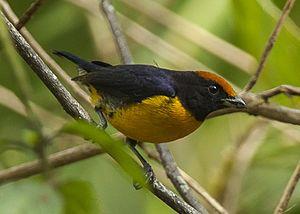
Euphonia anneae
L'Organiste à couronne rousse est une espèce de passereaux d'Amérique centrale de la famille des Fringillidae.